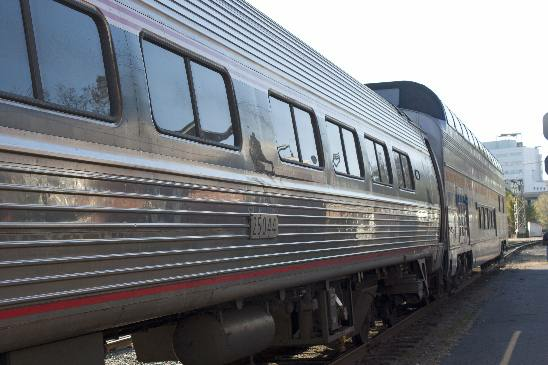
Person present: No